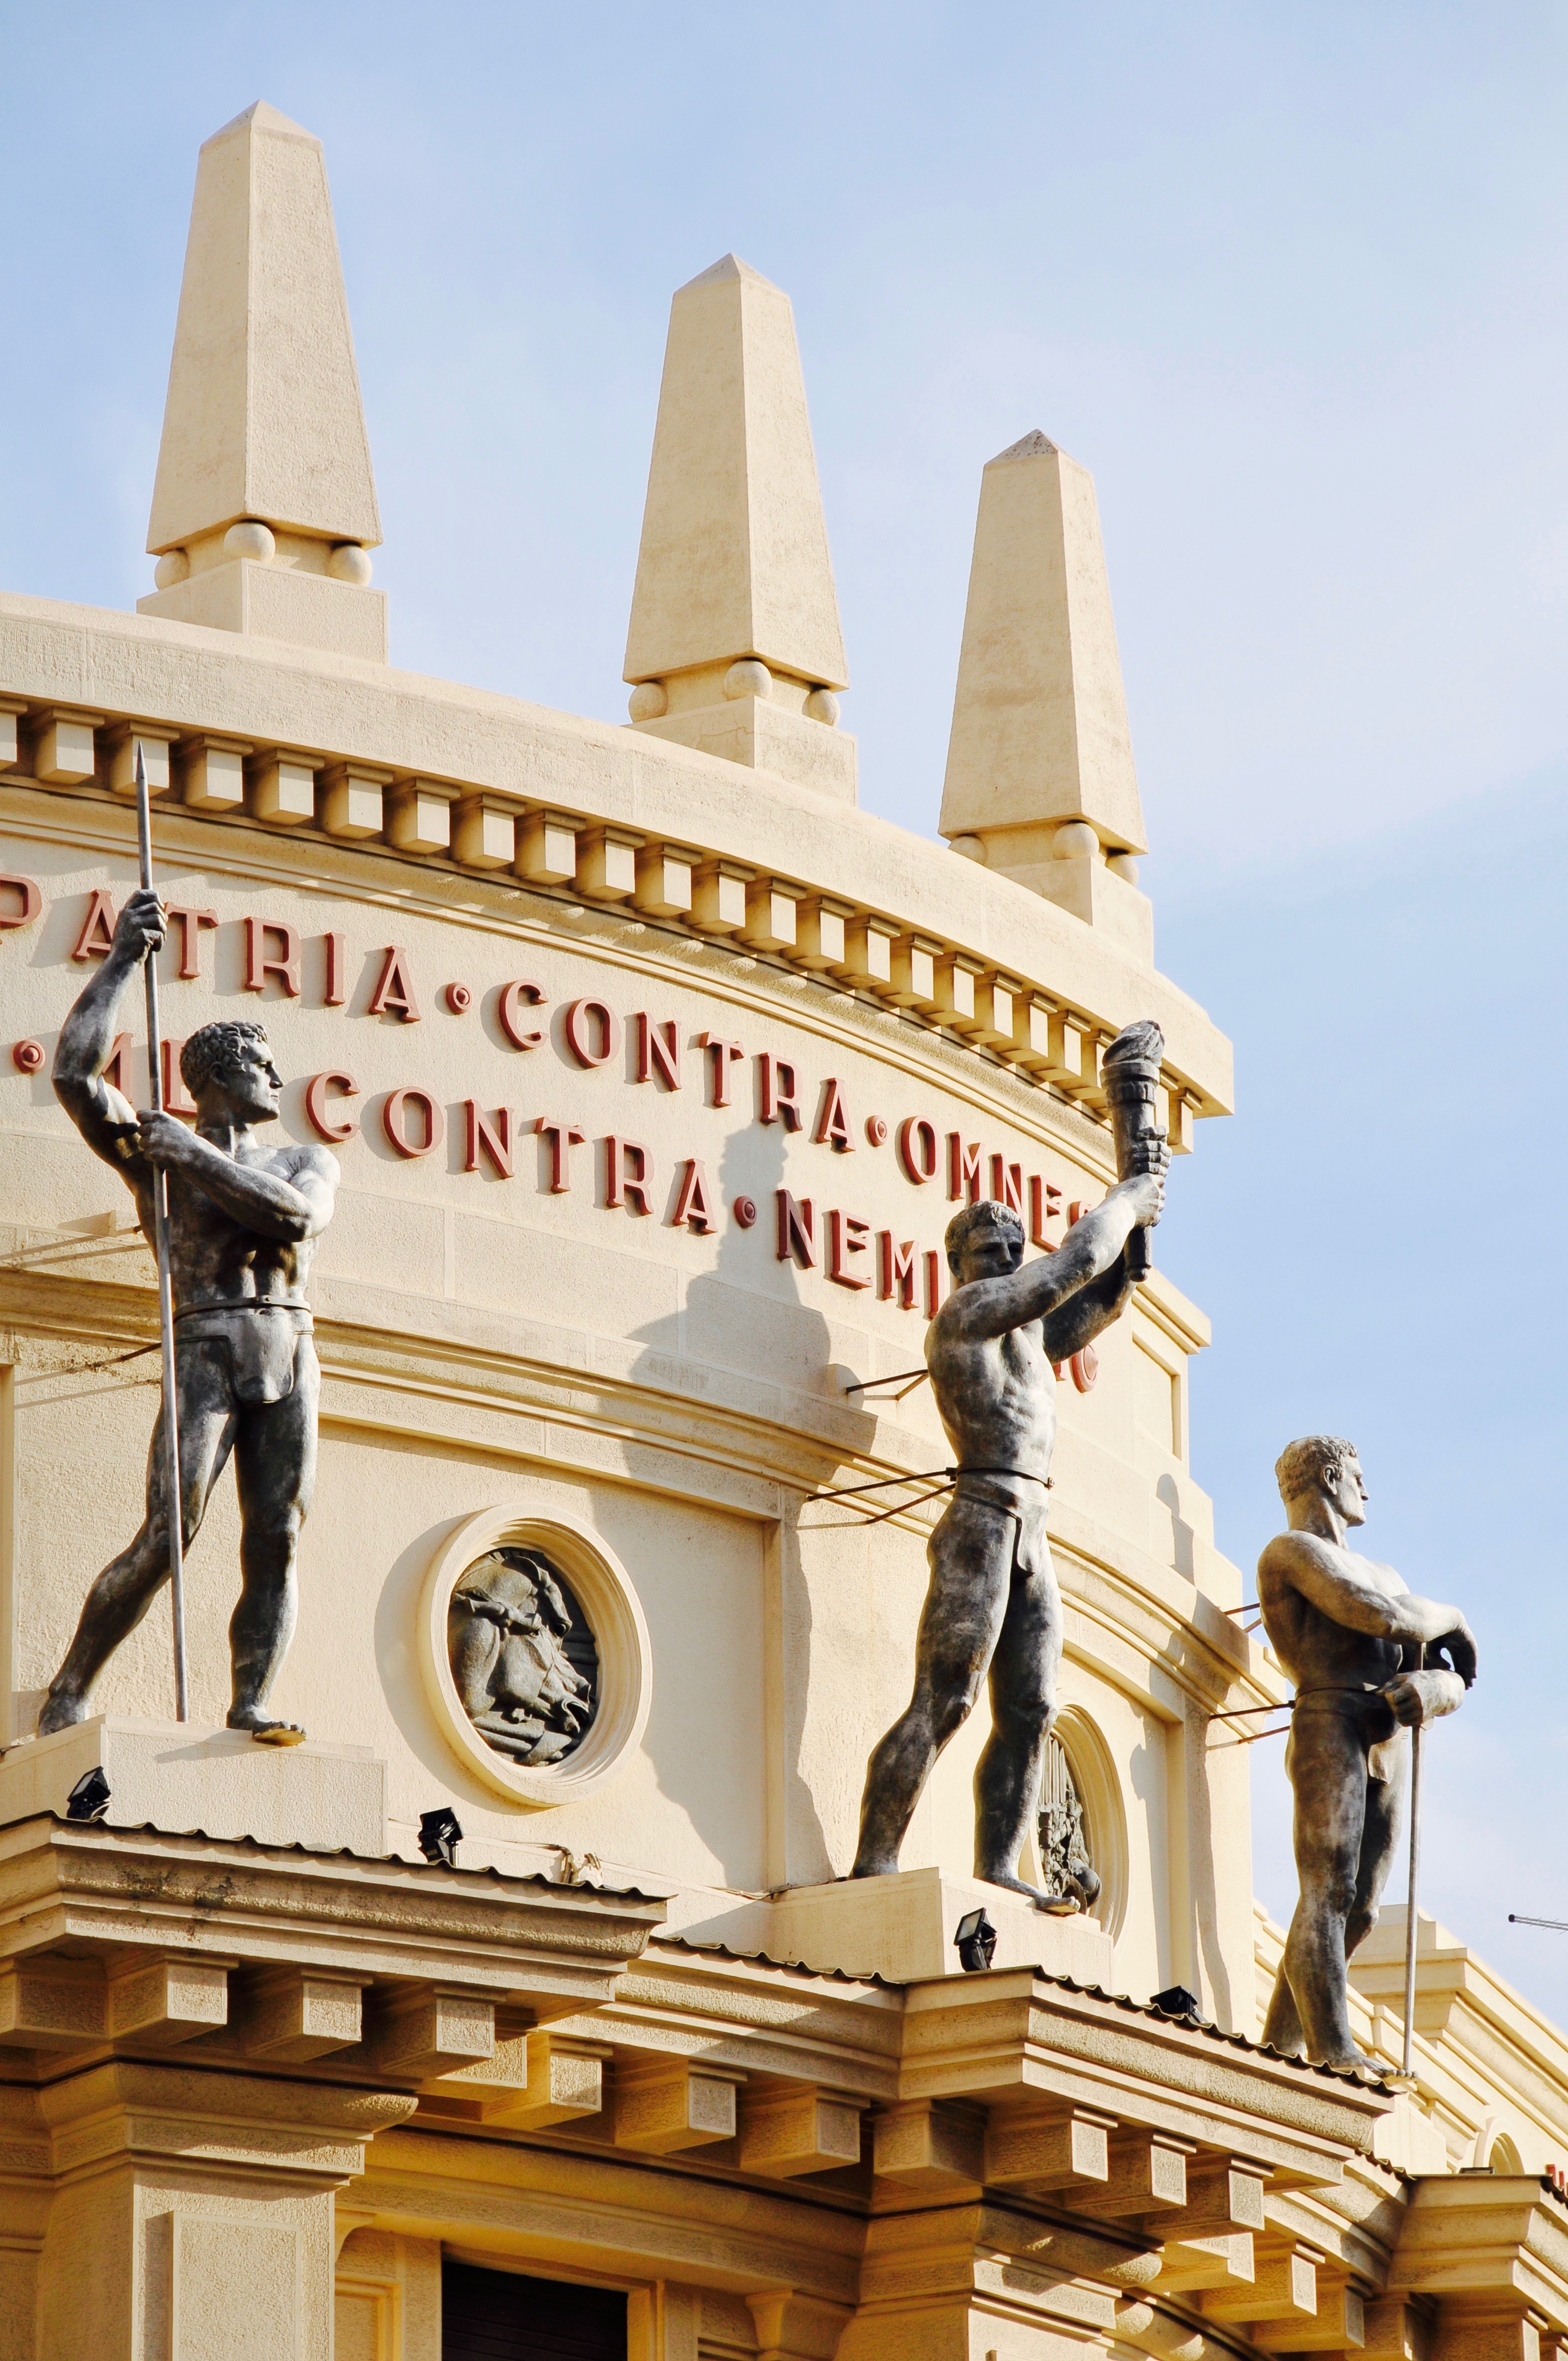
architecture, roof, building, monument, vacation, travel, statue, opera, landmark, italy, facade, tourism, clock tower, places of interest, sculpture, figure, sardinia, imposing